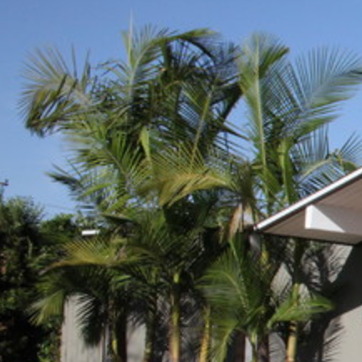
Material: foliage